World Series Baseball 2K2

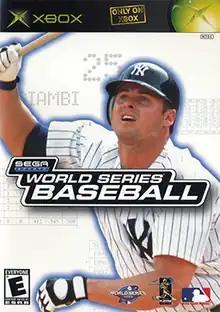
North American Xbox cover art

World Series Baseball 2K2, or World Series Baseball as it is known for Xbox, is a sports game developed by Visual Concepts and published by Sega for the Dreamcast and Xbox. It is the first game in the modern series to be featured on the Xbox and the first title in the series developed by Visual Concepts. It is the successor to the "World Series Baseball" series for the Sega Genesis, Sega Saturn, and Dreamcast. It was released in 2001 to coincide with the beginning of the 2002 baseball season.